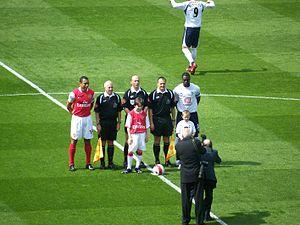
Gilberto Silva (à gauche) et Ledley King (à droite), les Capitaines respectivement d'Arsenal et Tottenham Hotspur, avant le 155ème North London Derby à White Hart Lane, le 21 avril 2007. Le match s'est terminé par un match nul 2-2.
Le North London Derby est le nom donné au derby entre les clubs de football du nord de Londres : Arsenal et Tottenham Hotspur.
White Hart Lane était un stade de football situé dans la banlieue nord de Londres. C'était l'enceinte du club de Tottenham Hotspur Football Club entre 1899 et 2017.
Tottenham Hotspur Football Club est un club anglais de football fondé en 1882 et basé à Londres. Il évolue en Premier League.